Lifebuoy

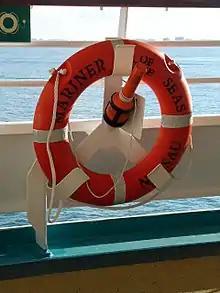
Lifebuoy with emergency light on a cruise ship

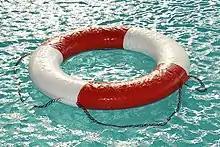
A lifebuoy floating on water

A lifebuoy or life ring, among many other names (see § Other names), is a life-saving buoy designed to be thrown to a person in water to provide buoyancy and prevent drowning. Some modern lifebuoys are fitted with one or more seawater-activated lights to aid rescue at night.